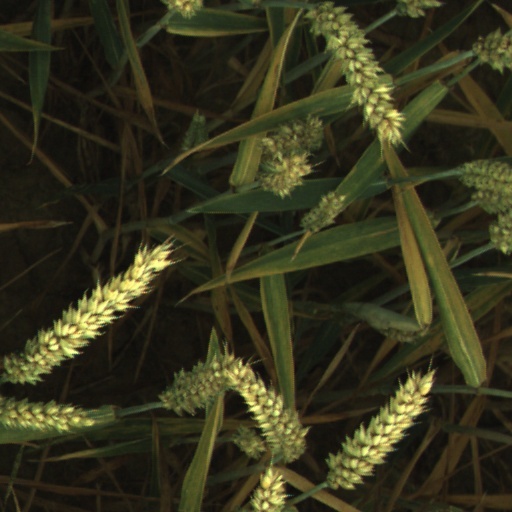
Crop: wheat